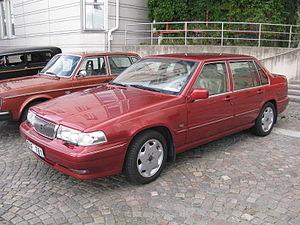
La Volvo S90 est une berline du constructeur automobile suédois Volvo lancée en 1996. Il s'agit d'une petite évolution de la 960, la dernière propulsion du constructeur suédois. En 1998, elle est remplacée par la S80, remplacée en 2016 par une deuxième génération de S90.